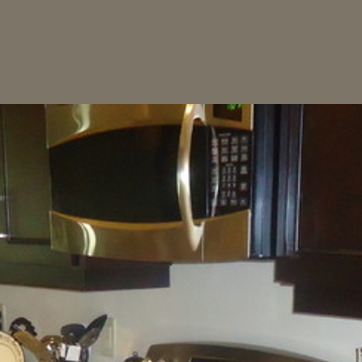
Material: metal